Blade (character)

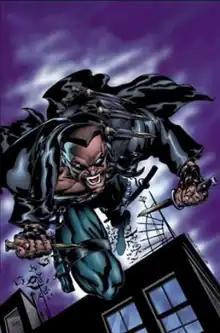
Character art for a variant cover of "Blade" #1 (July 2023). Art by Stefano Caselli.

Blade (birth name: Eric Cross Brooks) is a fictional character and antihero appearing in American comic books published by Marvel Comics. Created by writer Marv Wolfman and penciller Gene Colan, his first appearance was in the comic book "The Tomb of Dracula" #10 (July 1973) as a supporting character, but he later went on to star in his own storylines. Devoting his life to ridding the world of all vampires, Blade utilizes his unique physiology to become the perfect vampire hunter. A mixed race (White-Black) British man, he is proficient in weaponry ranging from firearms to swords, and a master of martial arts. While originally depicted as a human immune to vampire bites, Blade was retroactively established to be a dhampir following his adaptation as such in "Spider-Man: The Animated Series" and the "Blade" film series. He is the father of Brielle "Bri" Brooks (Bloodline).